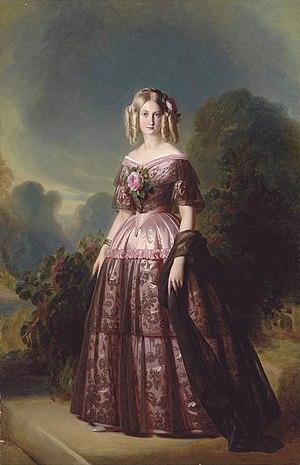
Marie Caroline Auguste des Deux-Siciles, par son mariage, duchesse d’Aumale, est née à Vienne, en Autriche, le 26 avril 1822 et morte le 6 décembre 1869 à Twickenham, au Royaume-Uni. C'est une personnalité de la Monarchie de Juillet.
Henri d’Orléans, duc d’Aumale, né le 16 janvier 1822 à Paris et mort le 7 mai 1897 à Giardinello, prince du sang de la maison d’Orléans, fils du roi Louis-Philippe, est un militaire et un homme politique français, qui a notamment été gouverneur général de l'Algérie et à ce titre a participé à la reddition d'Abd el-Kader en décembre 1847.